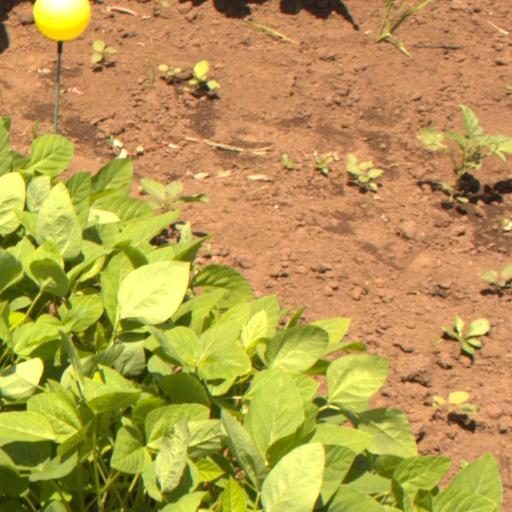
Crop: soybean